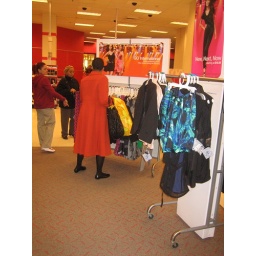
The woman in the orange coat was the only person we saw picking up any items.